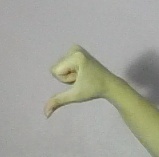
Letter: waw